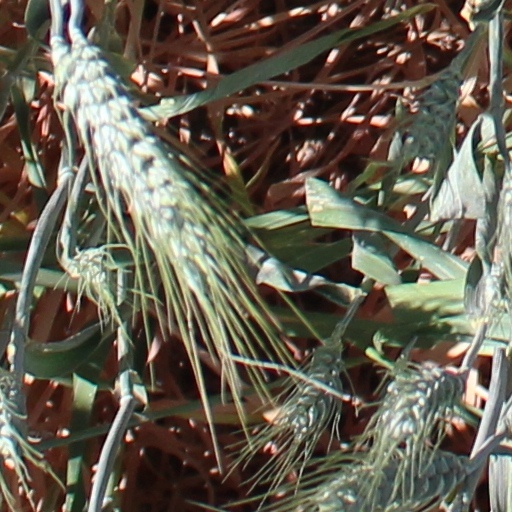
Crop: wheat